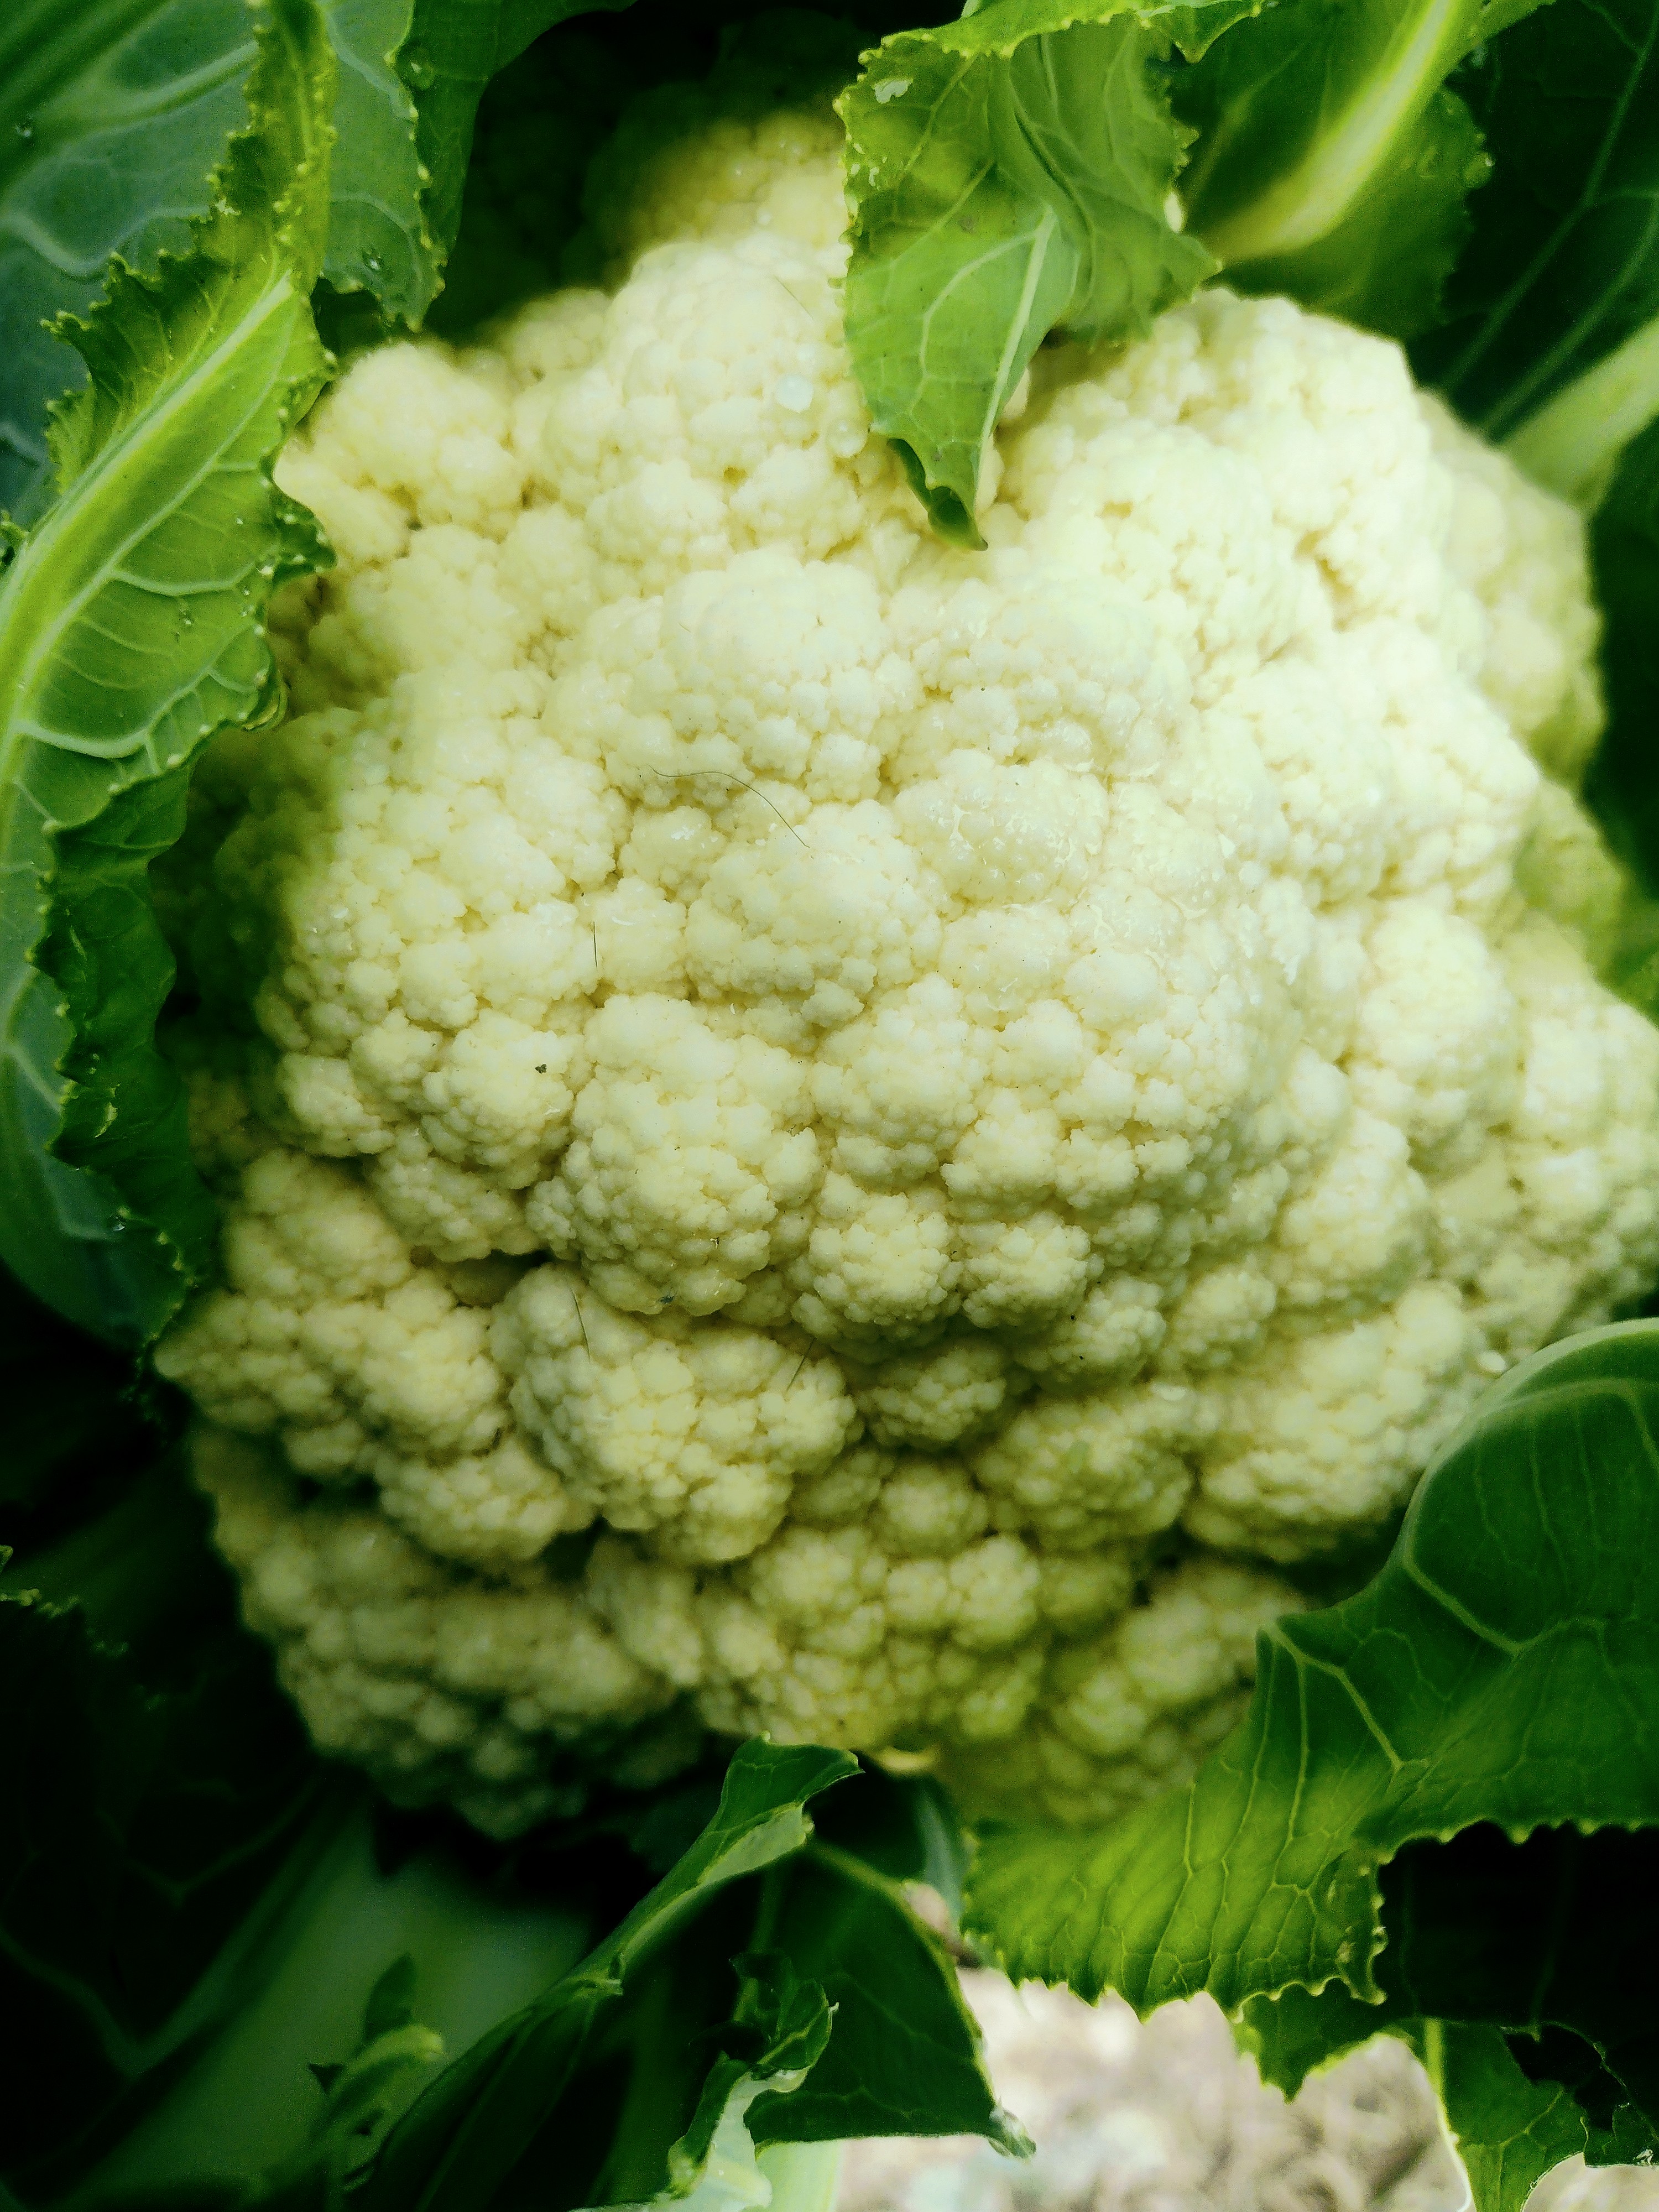
Label: No disease